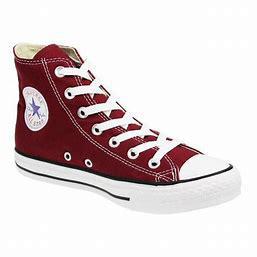
Brand: Converse
Model: Chuck Taylor All Canvas